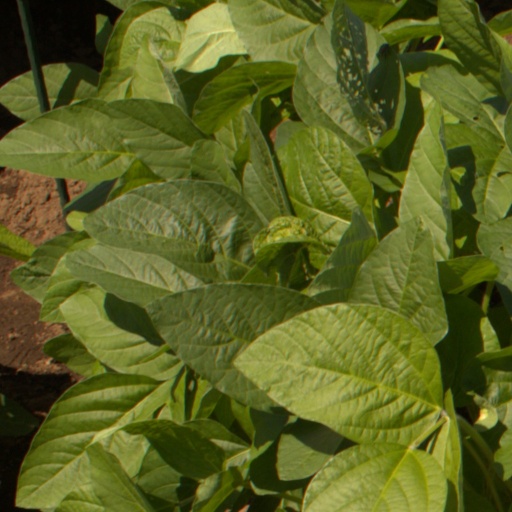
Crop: soybean